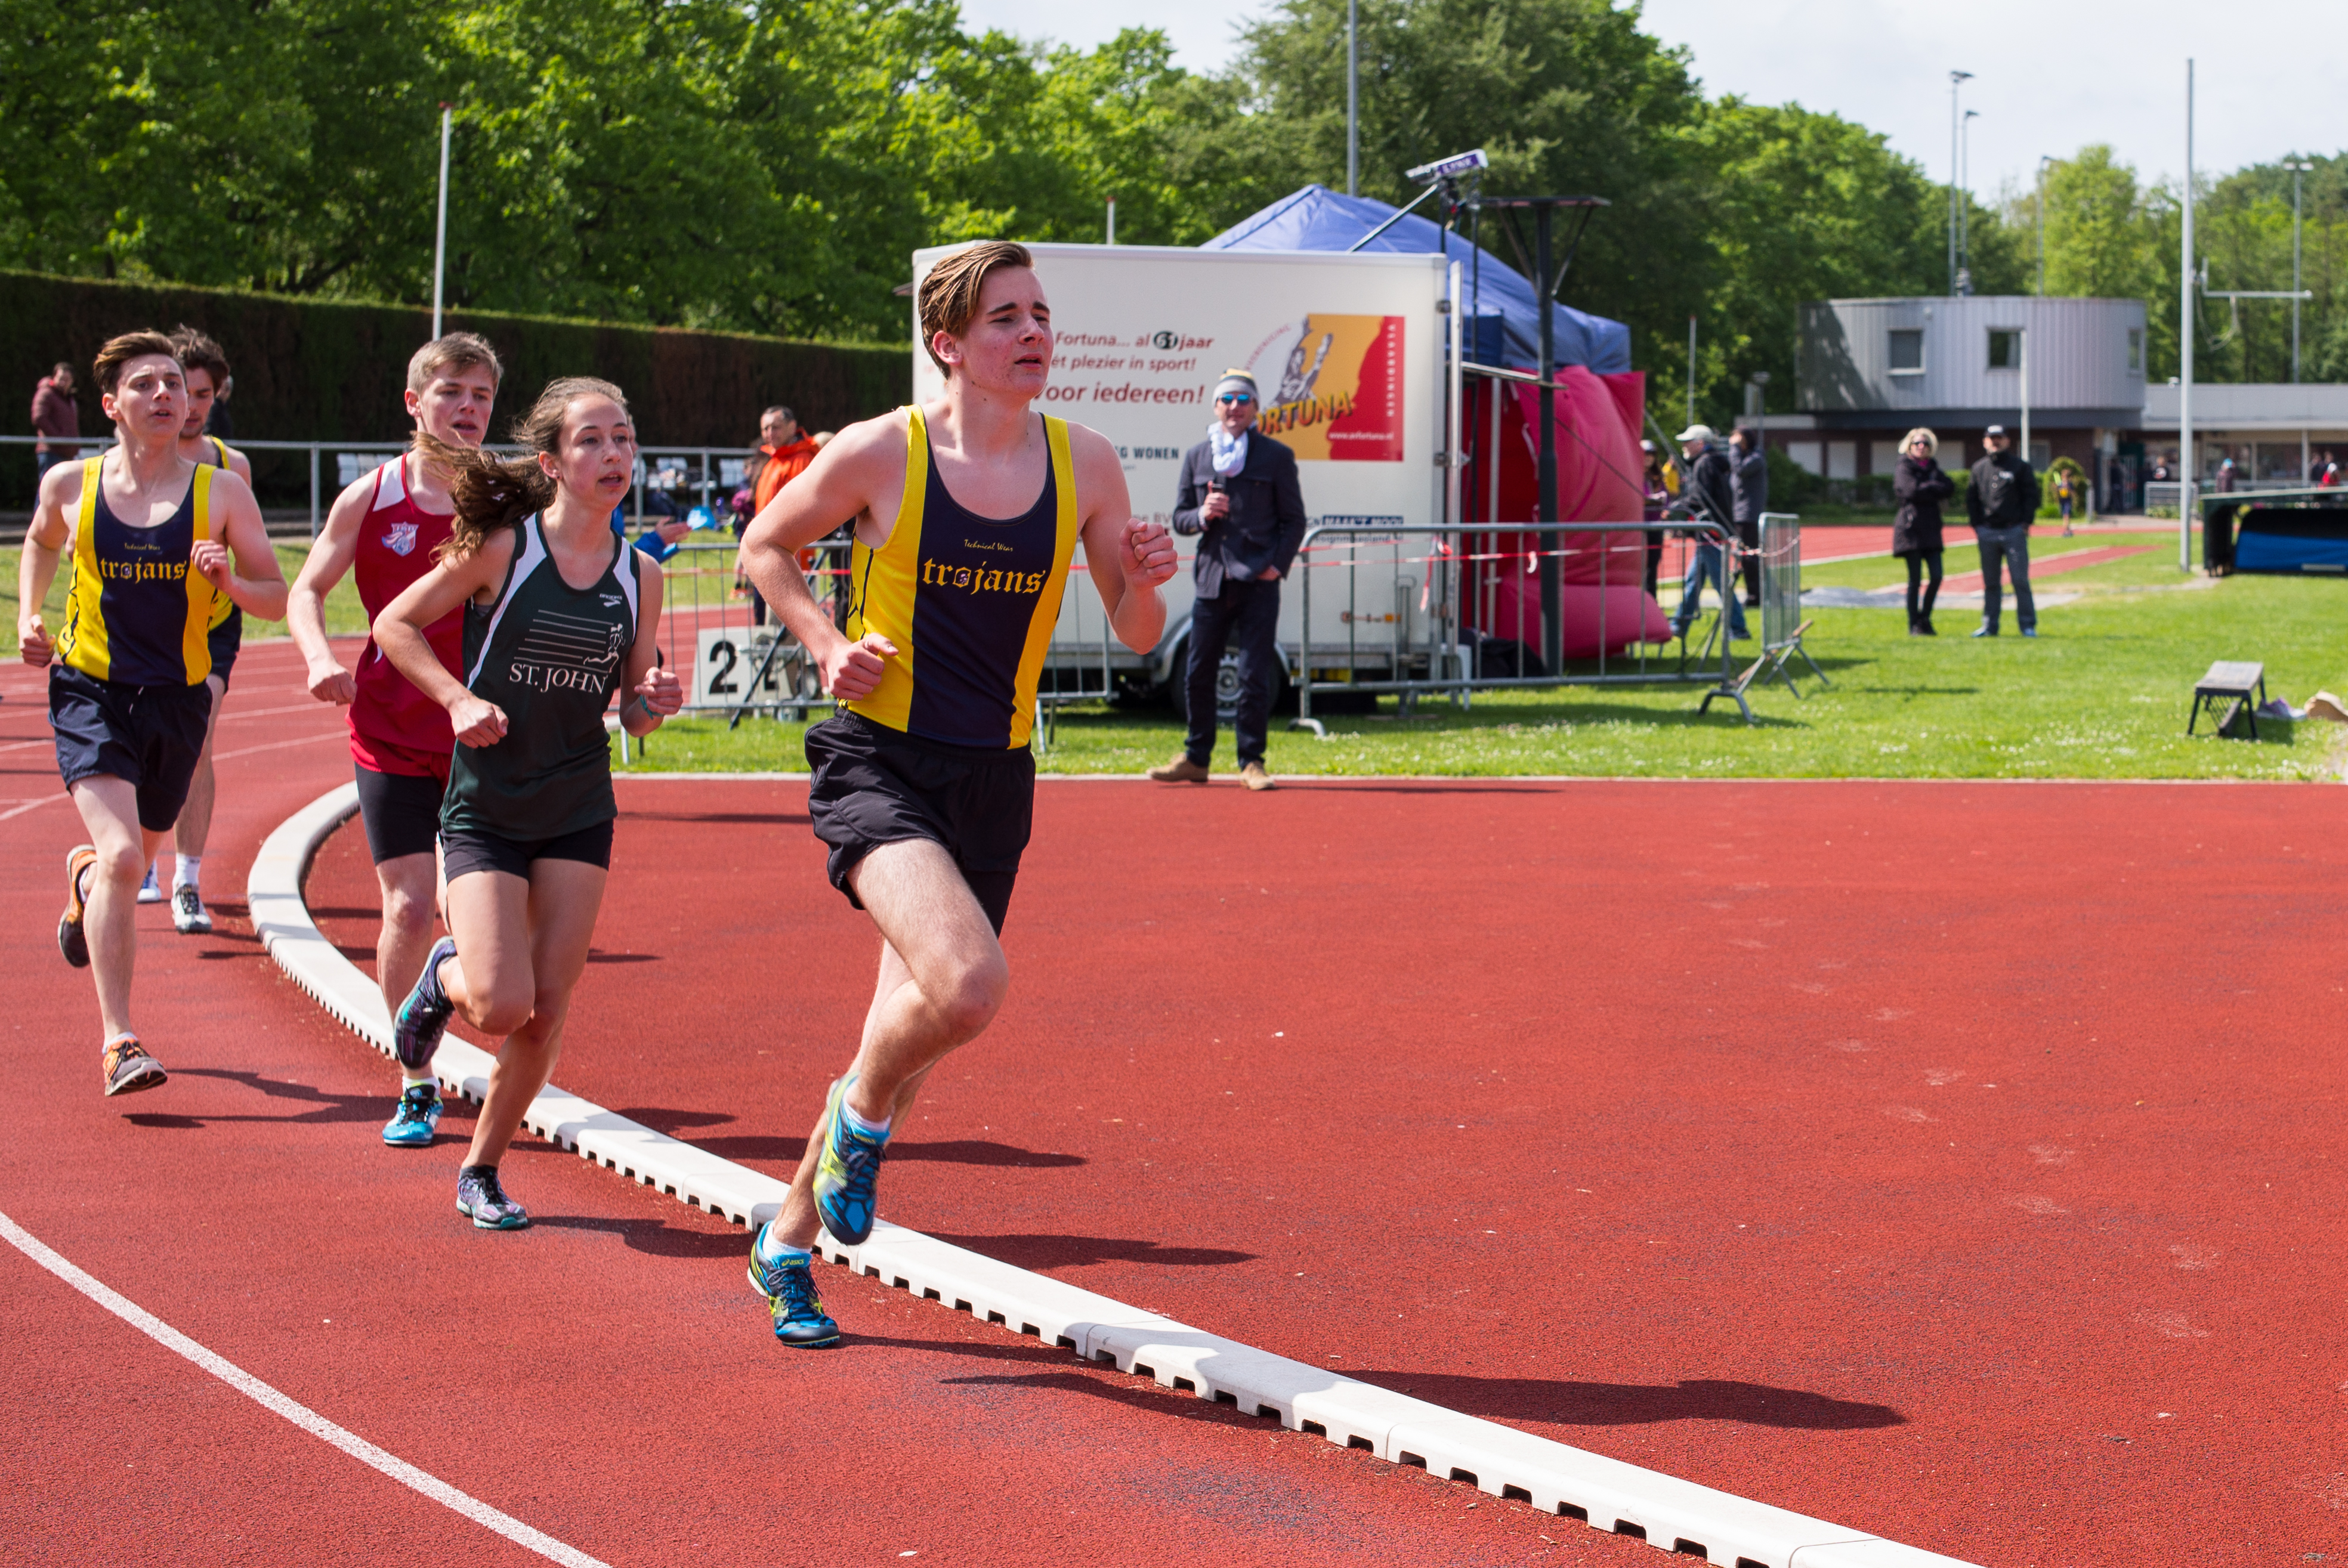
running, sports, endurance, athletics, sprint, physical exercise, human action, endurance sports, duathlon, track and field athletics, heptathlon, middle distance running, 800 metres, 4 100 metres relay, racewalking